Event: Nepal Earthquake
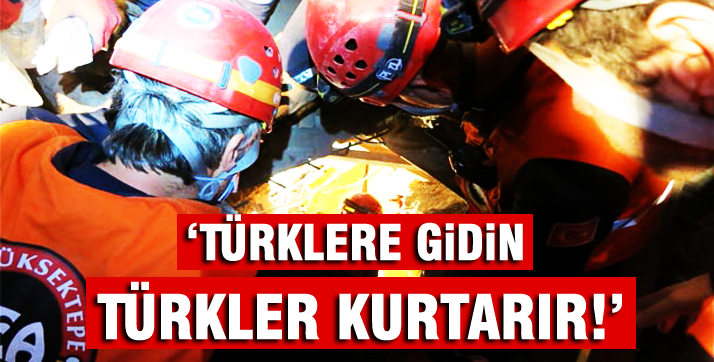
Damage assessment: no_damage